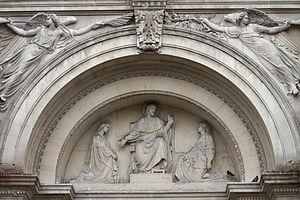
Église de la Madeleine, Aix-en-Provence (France).
L'église de la Madeleine est un édifice religieux construit place des Prêcheurs à Aix-en-Provence. Cette place doit son nom au couvent des Prêcheurs à proximité duquel a été érigée l'église Sainte-Madeleine, plus communément appelée « église de la Madeleine », de 1691 à 1703 par l'architecte Laurent Vallon. L'architecte aixois Henri Revoil en remanie la façade de 1855 à 1860. Le bâtiment a longtemps été considéré comme le plus bel édifice consacré au culte dans les Bouches-du-Rhône. Emmanuel de Fonscolombe en est un des plus fameux maîtres de chapelle.